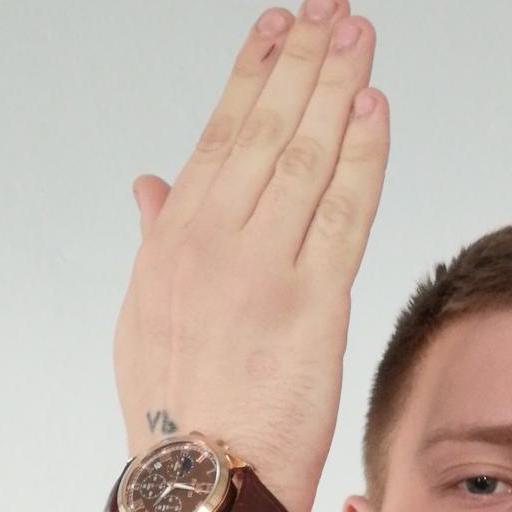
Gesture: stop_inverted